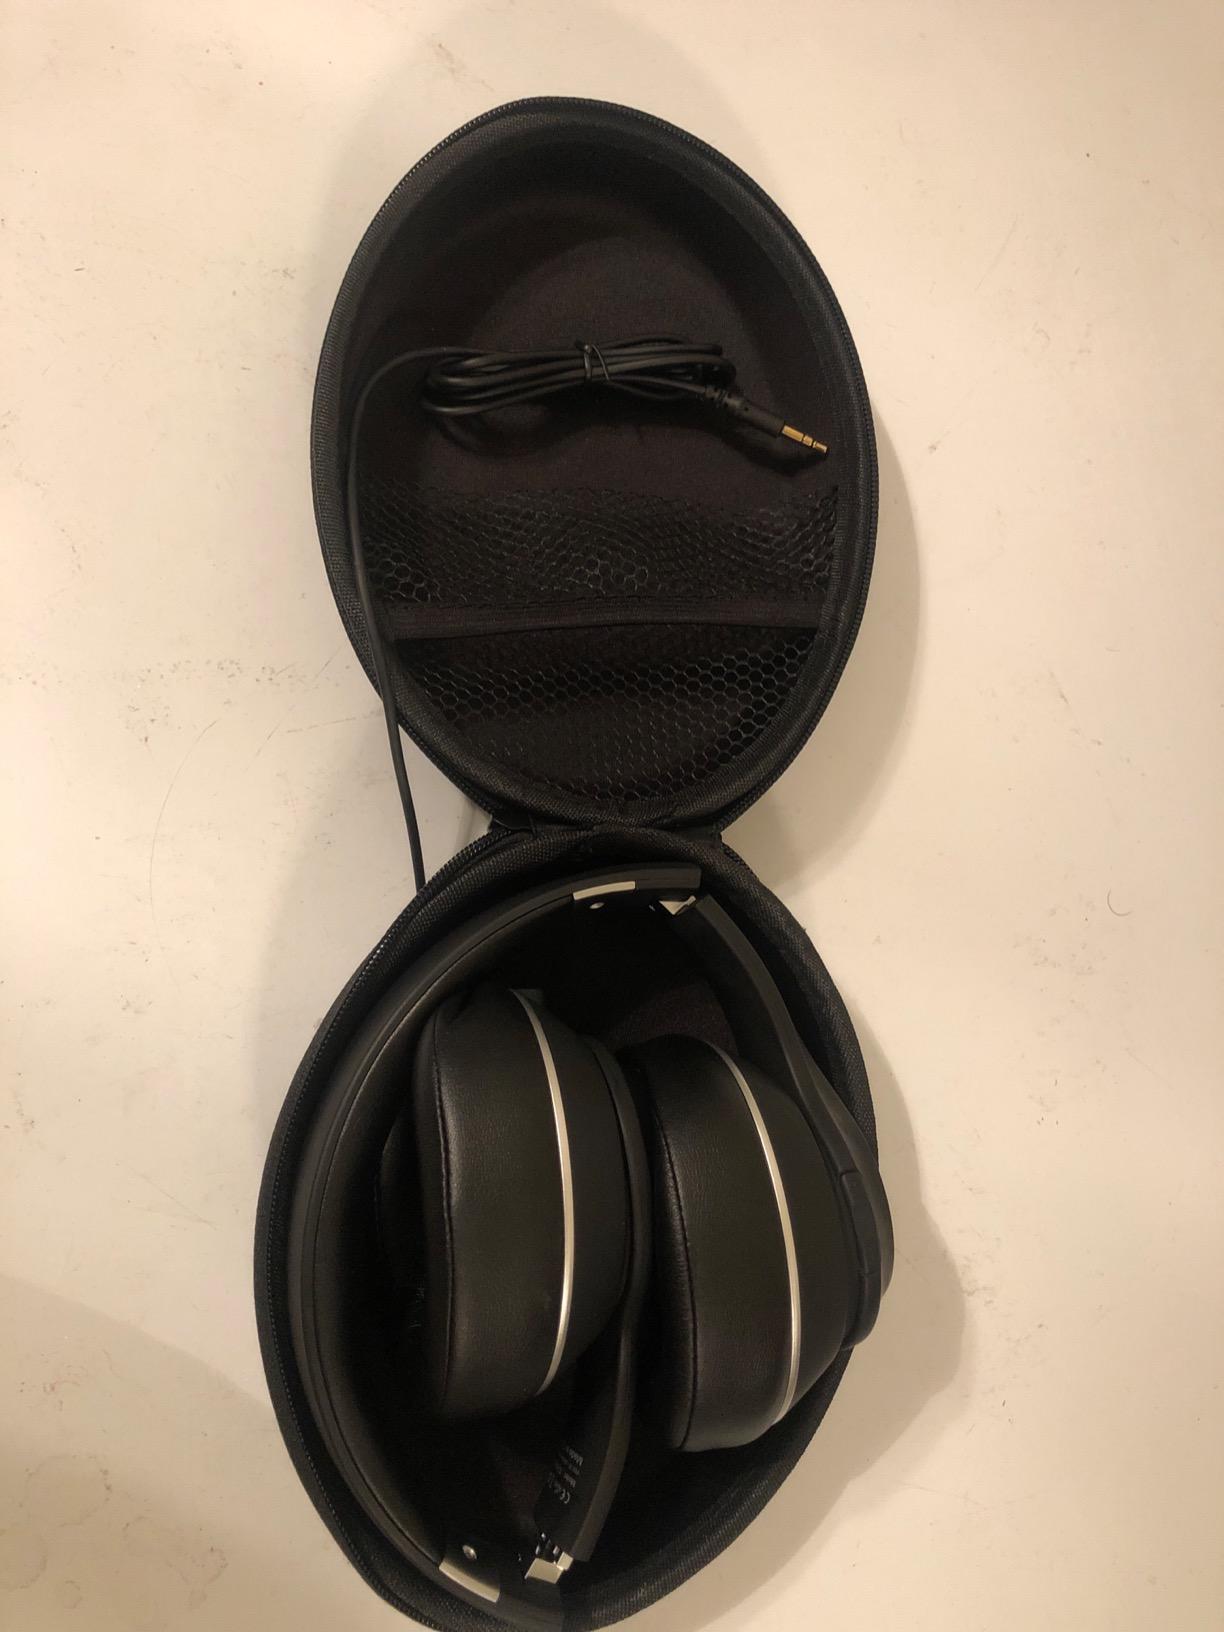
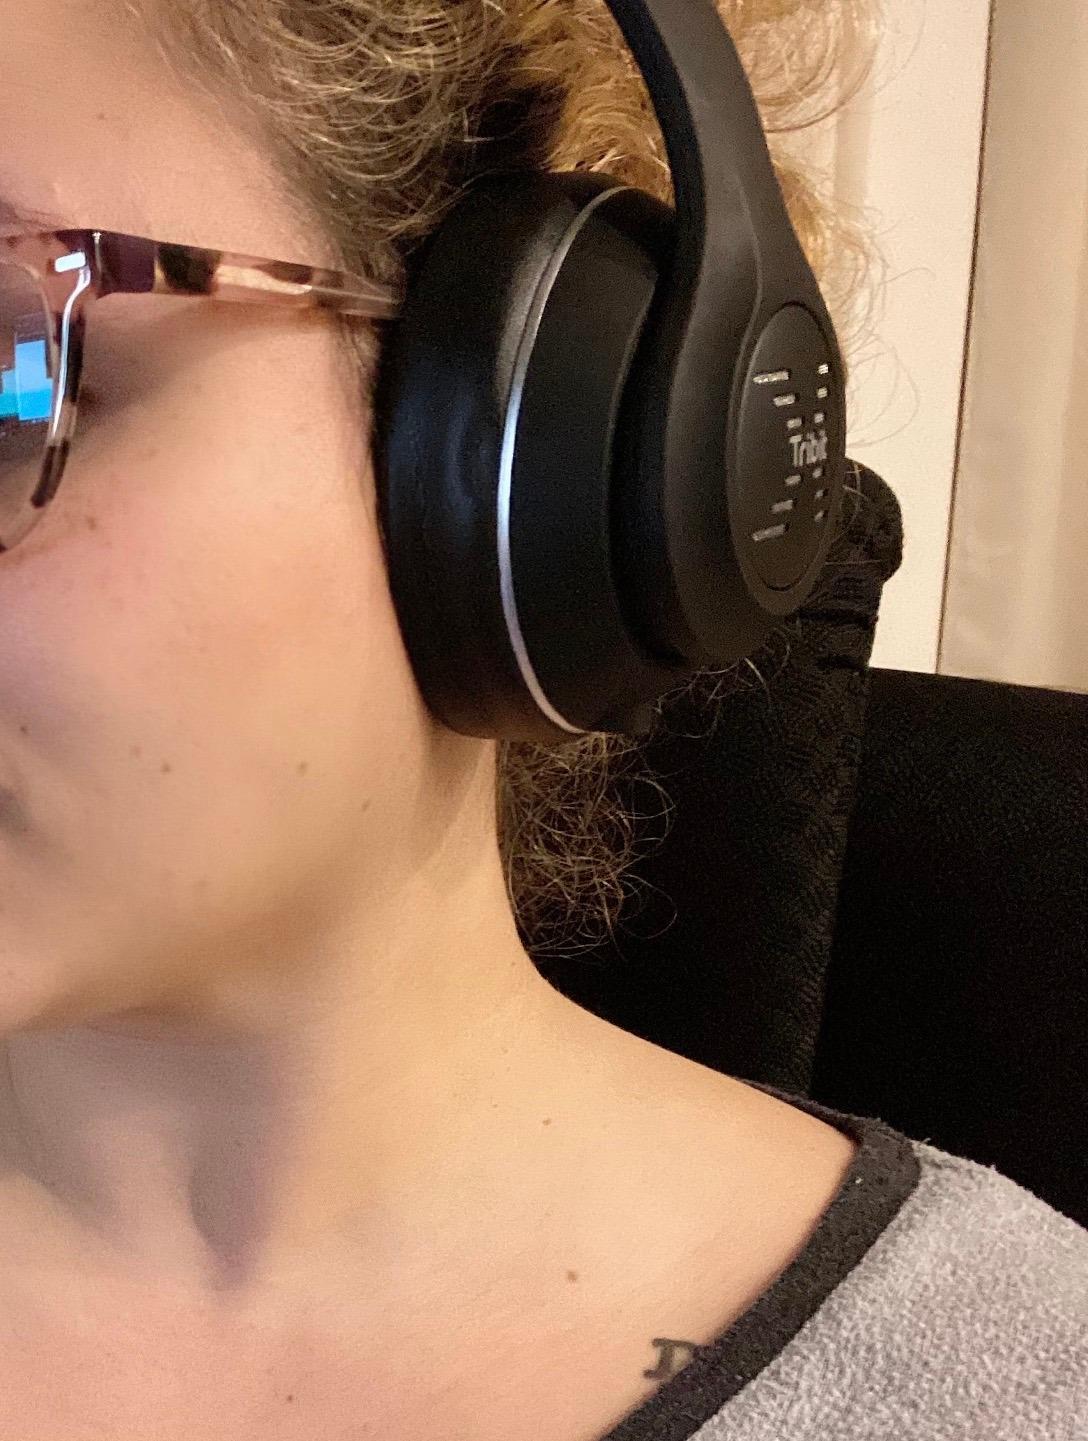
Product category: headphones
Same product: yes